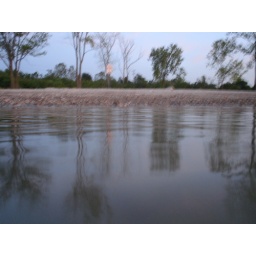
Sitting on a rock out in the water